Religion

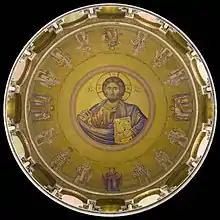
Jesus is the central figure of Christianity.

Judaism is the oldest Abrahamic religion, originating in the people of ancient Israel and Judah. The Torah is its foundational text, and is part of the larger text known as the Tanakh or Hebrew Bible. It is supplemented by oral tradition, set down in written form in later texts such as the Midrash and the Talmud. Judaism includes a wide corpus of texts, practices, theological positions, and forms of organization. Within Judaism there are a variety of movements, most of which emerged from Rabbinic Judaism, which holds that God revealed his laws and commandments to Moses on Mount Sinai in the form of both the Written and Oral Torah; historically, this assertion was challenged by various groups. The Jewish people were scattered after the destruction of the Temple in Jerusalem in 70 CE. Today there are about 13 million Jews, about 40 per cent living in Israel and 40 per cent in the United States. The largest Jewish religious movements are Orthodox Judaism (Haredi Judaism and Modern Orthodox Judaism), Conservative Judaism and Reform Judaism.